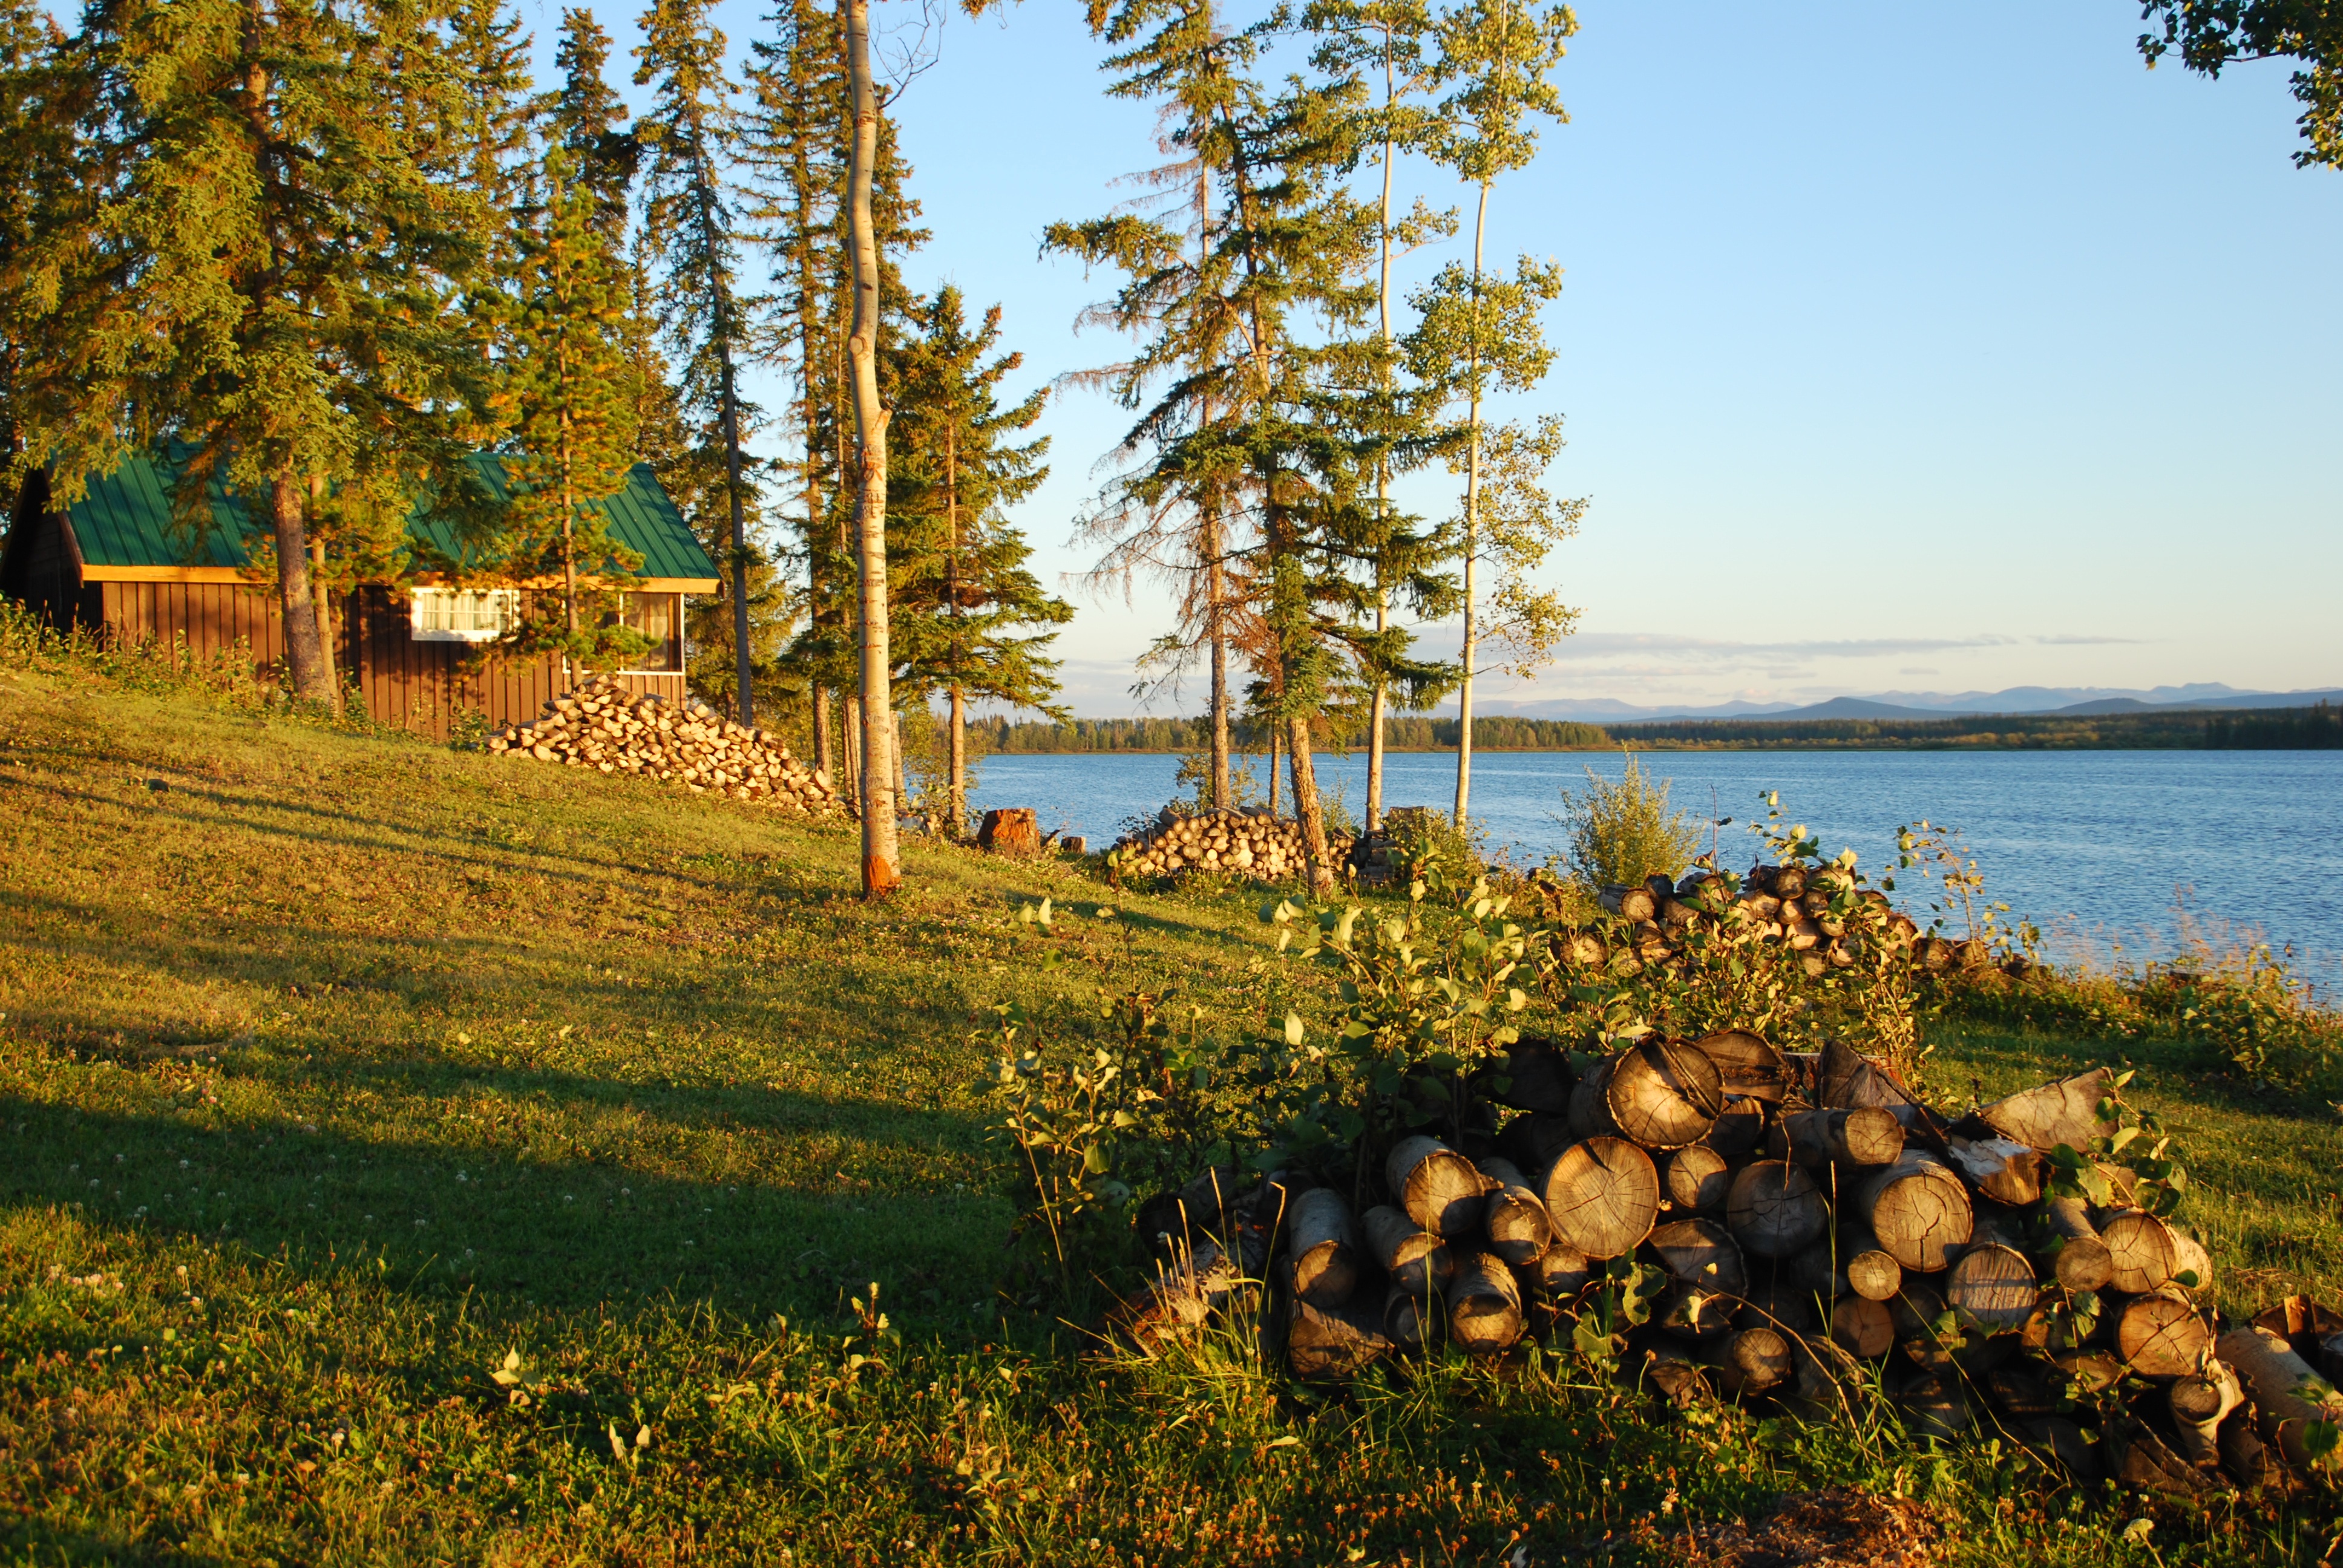
landscape, tree, nature, forest, wilderness, sunlight, morning, leaf, shore, lake, autumn, season, mountains, canada, beautiful, woodland, habitat, abendstimmung, rural area, campsite, british columbia, woody plant